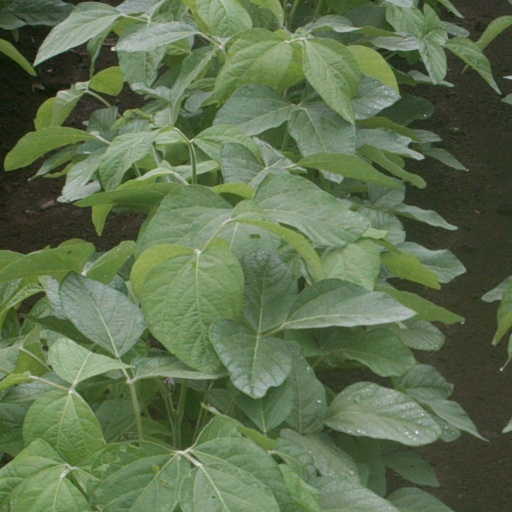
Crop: soybean